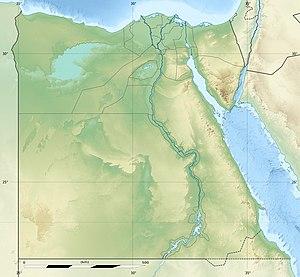
Carte physique vierge destinée à la géolocalisation de l'Égypte telle que d'avril 2008 au 14 avril 2011 durant l’existence des gouvernorats du 6 Octobre et de Helwan. Topographic scale: 1:4,932,000 (precision: 1,233 m) Equirectangular projection, WGS84 datum Standard meridian: 030° 45' E Central parallel: 26° 42' N Geographic limits of the map: Top: 32° 06' N Bottom: 21° 18' N Left: 024° 12' E Right: 037° 18' E